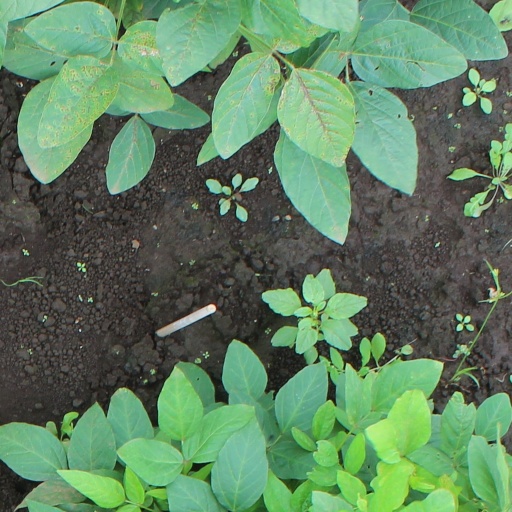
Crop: soybean